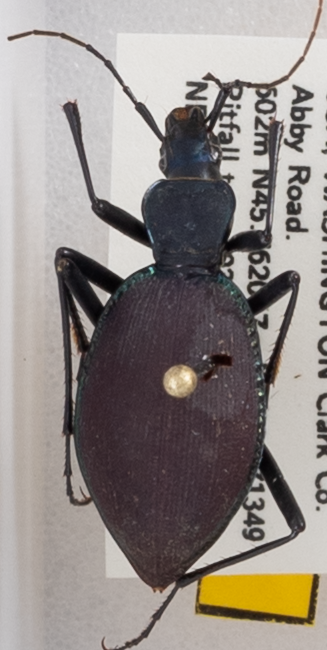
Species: Scaphinotus angusticollis
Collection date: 2019-09-03
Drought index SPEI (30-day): -0.024
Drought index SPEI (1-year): -2.09
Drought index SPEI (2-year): -2.09